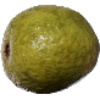
Label: Guava 1